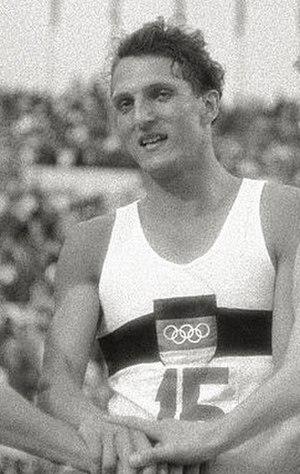
Karl Martin Lauer, né le 2 janvier 1937 à Cologne et mort le 6 octobre 2019, est un athlète allemand pratiquant le 110 mètres haies et le décathlon.